Helmeted curassow

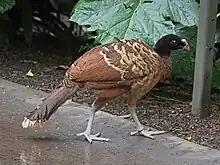
Rufous morph female

The helmeted curassow (Pauxi pauxi) or northern helmeted curassow, is a large terrestrial bird in the family Cracidae found in the subtropical cloud-forest in steep, mountainous regions of western Venezuela and northern Colombia. There are two subspecies found in different mountain ranges. It is a mostly black bird with a white tip to its tail, a red bill and a distinctive grey casque on its forehead. The population of this bird is in decline and the International Union for Conservation of Nature has rated its conservation status as "endangered".